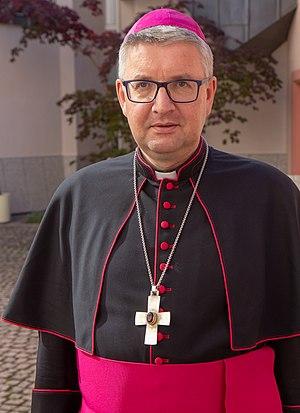
Peter Kohlgraf, né le 21 mars 1967 à Cologne, est un évêque catholique allemand, évêque de Mayence depuis 2017.